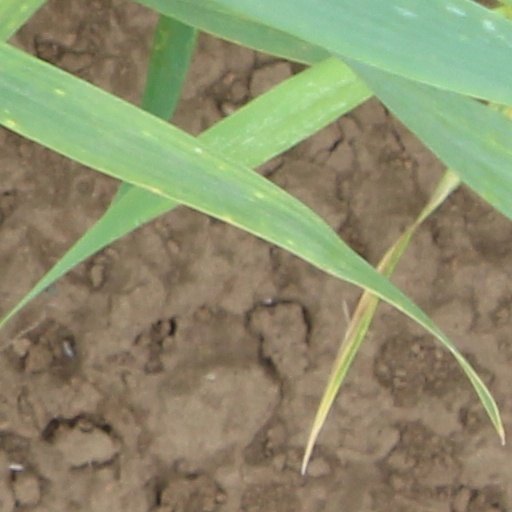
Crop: wheat